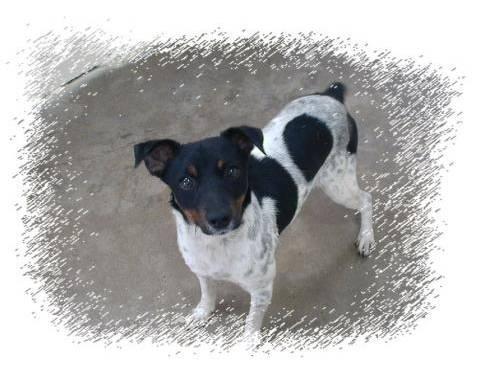
dog